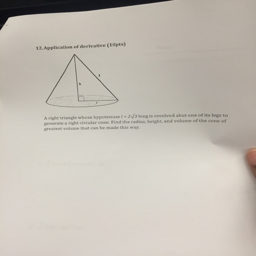
application of derivative a right triangle whose